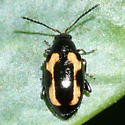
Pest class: striped_flea_beetle